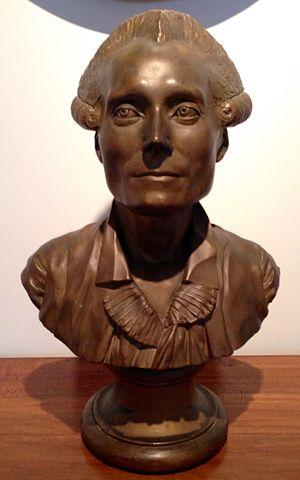
Buste de l'intendant Du Cluzel, France, XVIIIe siècle, bronze, musée des Beaux-Arts de Tours.
François Pierre du Cluzel, marquis de Montpipeau, seigneur de Blanville, est un administrateur français, intendant de la généralité de Tours, né le 4 avril 1734, baptisé le même jour à l'église Saint-Roch à Paris, et mort à Tours le 9 août 1783.